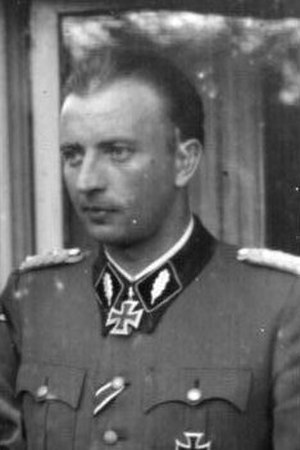
Hermann Fegelein
Hermann Fegelein
Hermann Fegelein var Gruppenführer i Schutzstaffel og svoger til Eva Braun.